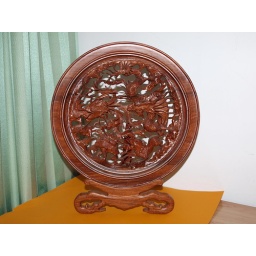
Carved solid wooden plate thing I bought on the salt merchants street in Yangzhou, China